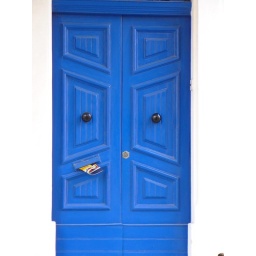
This is the front door of a house in Paceville, Malta. I thought it looked anthropomorphic.